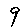
Label: 9